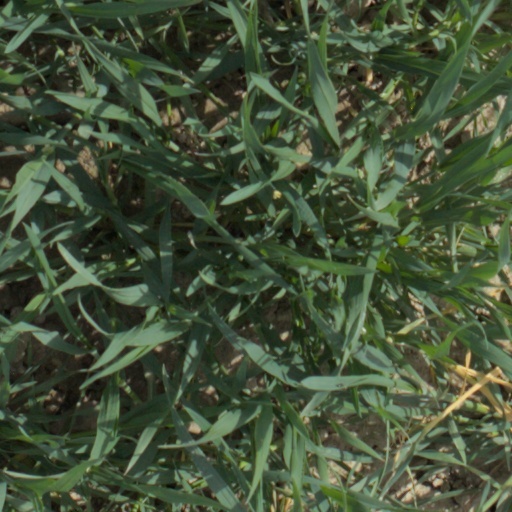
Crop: wheat